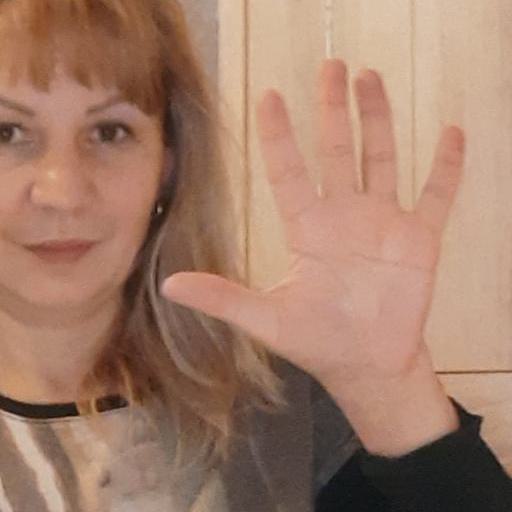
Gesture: palm